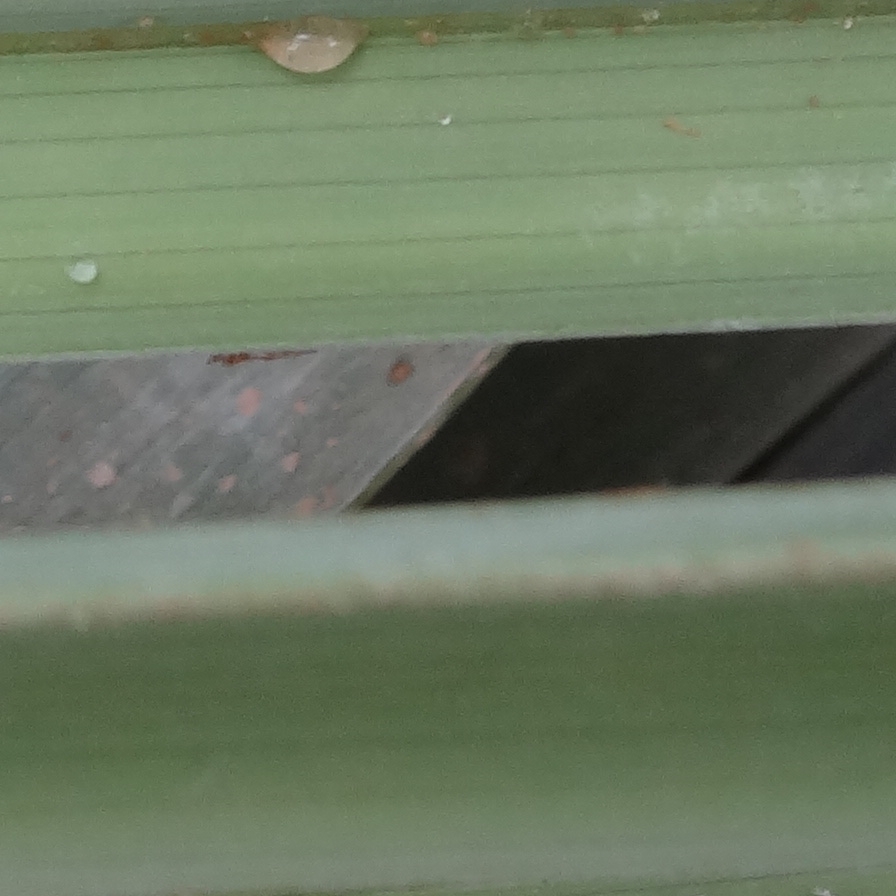
Label: Honey